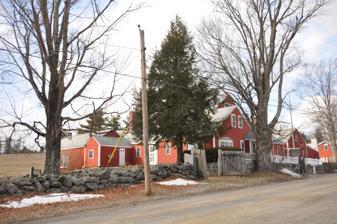
Building: James Gowing Farm
Country: United States of America
Year built: 1788
Historic house in New Hampshire, United States United States historic place James Gowing Farm U.S. National Register of Historic Places Location in New Hampshire Show map of New Hampshire Location in United States Show map of the United States Location Page Rd., Dublin, New Hampshire Coordinates 42°52′41″N 72°2′13″W / 42.87806°N 72.03694°W / 42.87806; -72.03694 Area 0.5 acres (0.20 ha) Built 1788 ( 1788 ) Built by James Gowing, Jr. (original) Ned Pierce & Leonard "Nick" Williams  (1930s renovation) Architect Belknap & Weir,  (1930s renovation) Architectural style Colonial Revival MPS Dublin MRA NRHP reference No. 83004028 Added to NRHP December 18, 1983 The James Gowing Farm , also once known as Staghead Farm , is a historic farmstead on Page Road in Dublin, New Hampshire .  It is now the centerpiece of the Dublin Christian Academy campus.  The original 1 + 1 ⁄ 2 -story Cape style house was built c. 1788 by James Gowing, Jr., not long after moving to the area.  This structure is now part of a larger complex of buildings, many of which are Colonial Revival buildings built in the 1930s, when the house was also restored. The farmstead was listed on the National Register of Historic Places in 1983. The property has had several interesting owners.  James Gowing, Jr.'s son, Almerin, was a local militia leader and town selectman.  The property was bought in 1853 by Samuel Hale , who served as Governor of New Hampshire 1882–83.  In 1895 it was acquired by Louis Cabot (whose family manufactured Cabot Stain ), who made it part of his large gentleman's farm .  After deteriorating in the 1920s and 30s, the property was acquired by Mrs. Selina Riker, heir to the Riker Drug fortune in 1937.  Mrs. Riker retained the firm of Belknap & Weir to design a Colonial Revival farm complex, of which the restored Gowing farmhouse became a part.  Their design was developed as an extension of the Gowing house.  The property was bought in 1954 by F. Nelson Blount , the president of the Ocean Spray cooperative.  Blount donated the property for the establishment of the Dublin Christian Academy in 1964. See also National Register of Historic Places listings in Cheshire County, New Hampshire References